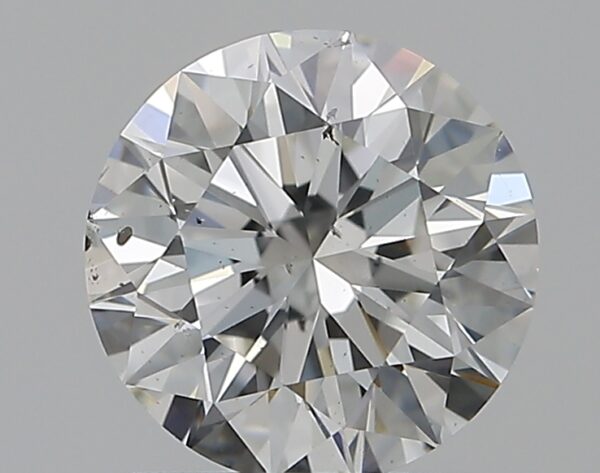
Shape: round
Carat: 0.9
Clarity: SI1
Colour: G
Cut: EX
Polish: EX
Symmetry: EX
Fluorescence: ST
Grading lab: GIA
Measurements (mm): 6.12 x 6.16 x 3.84